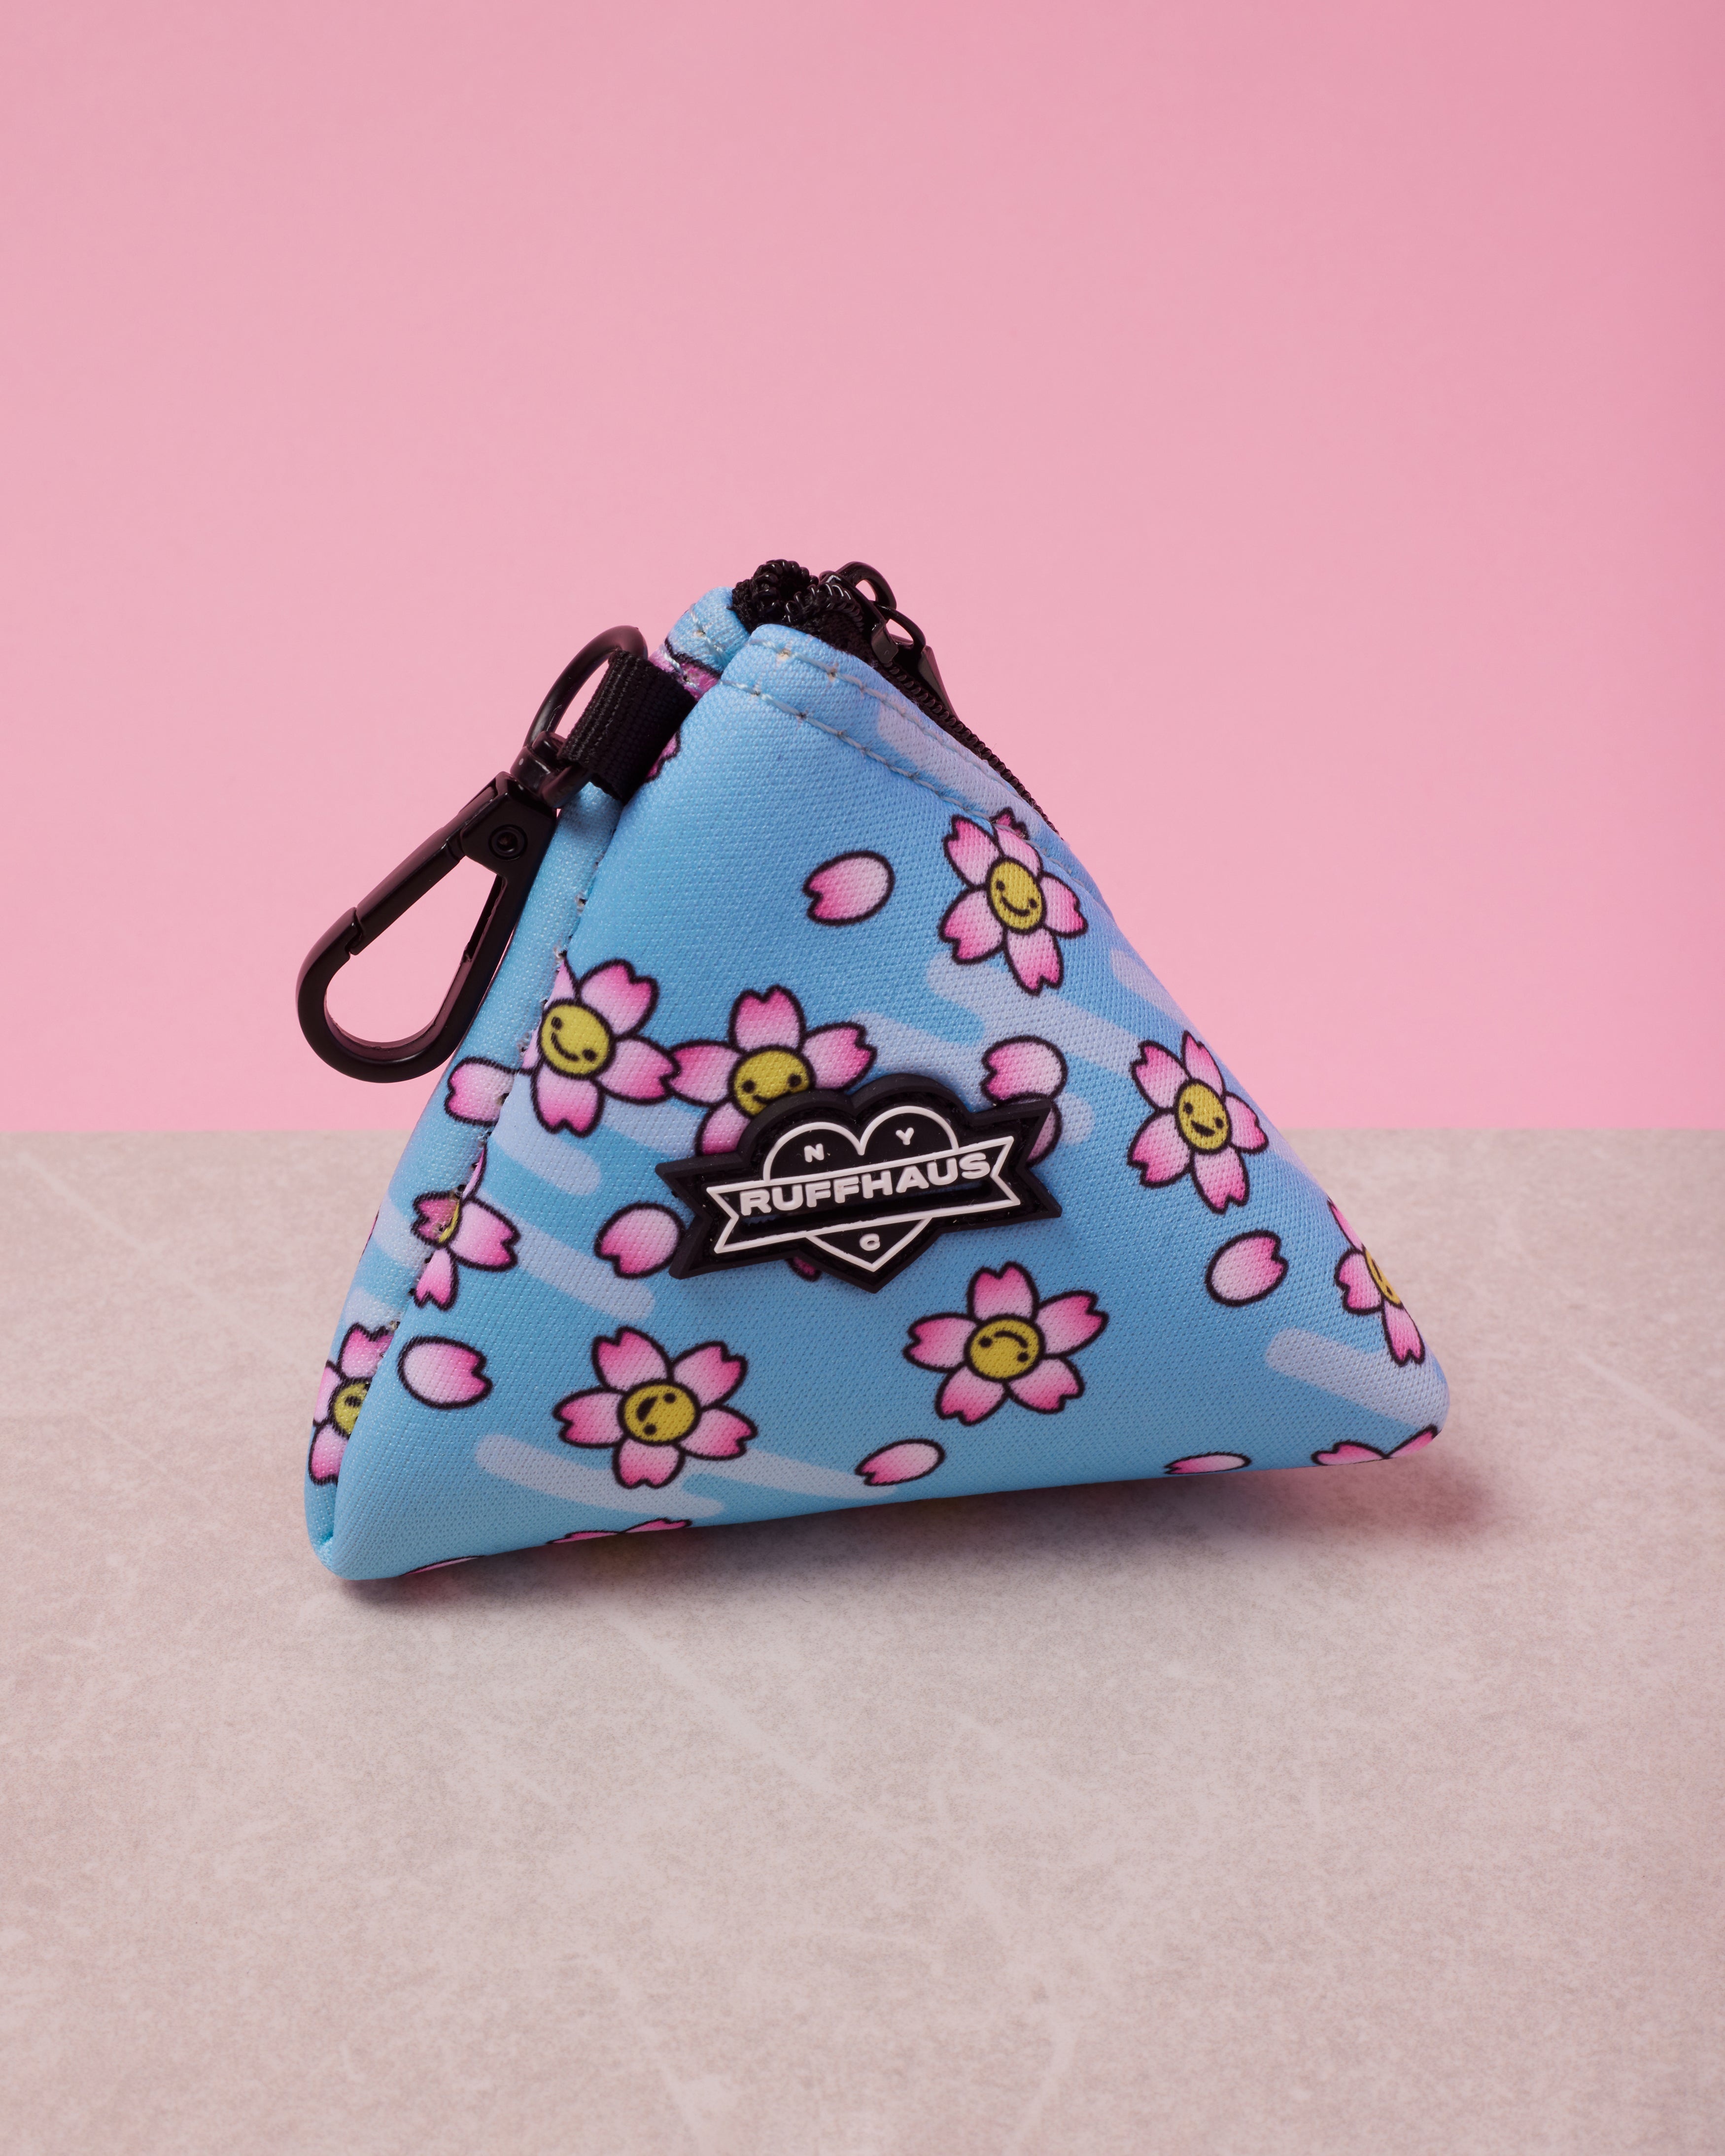
Smiling Sakura Dog Poop Bag Holder
Brand: RUFFHAUS NYC
$24.49 USD DESCRIPTION Let's face it, everyone poops! Our chic and practical signature pyramid-shaped poop bag holder, the Smiling Sakura Poop Bag Holder, is the ideal accessory for keeping your dog walks both practical and stylish. Crafted from high-quality materials and designed to withstand daily wear, it's durable and odorless, ensuring long-lasting use. Compatible with standard-sized poop bags, this holder boasts additional space for essentials like another poop bag roll, your keys, or a few treats. With its sturdy and compact design, simply attach it to your leash, belt loop, or bag using the swivel snap clasp, and as a dog owner, you're ready to hit the streets in style. Original Ruffhaus NYC printed design on durable, thick neoprene Compatible with standard-sized dog waste bags Includes 1 eco-friendly standard waste bag roll Capable of holding small necessities Swivel snap clasp for easy attachment to leash or bag Exceptional durability for consistent use Compact size with small zipper pull PVC Ruffhaus NYC dispenser SIZE GUIDE 4.25in x 4in (Width x Height) 10.5cm x 10cm (Width x Height)
Category: Animals & Pet Supplies > Pet Supplies > Pet Waste Bag Dispensers & Holders